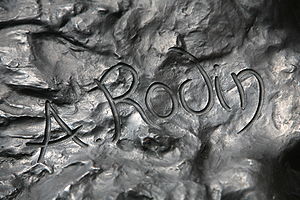
Auguste Rodin
Auguste Rodin var en fransk billedhugger.